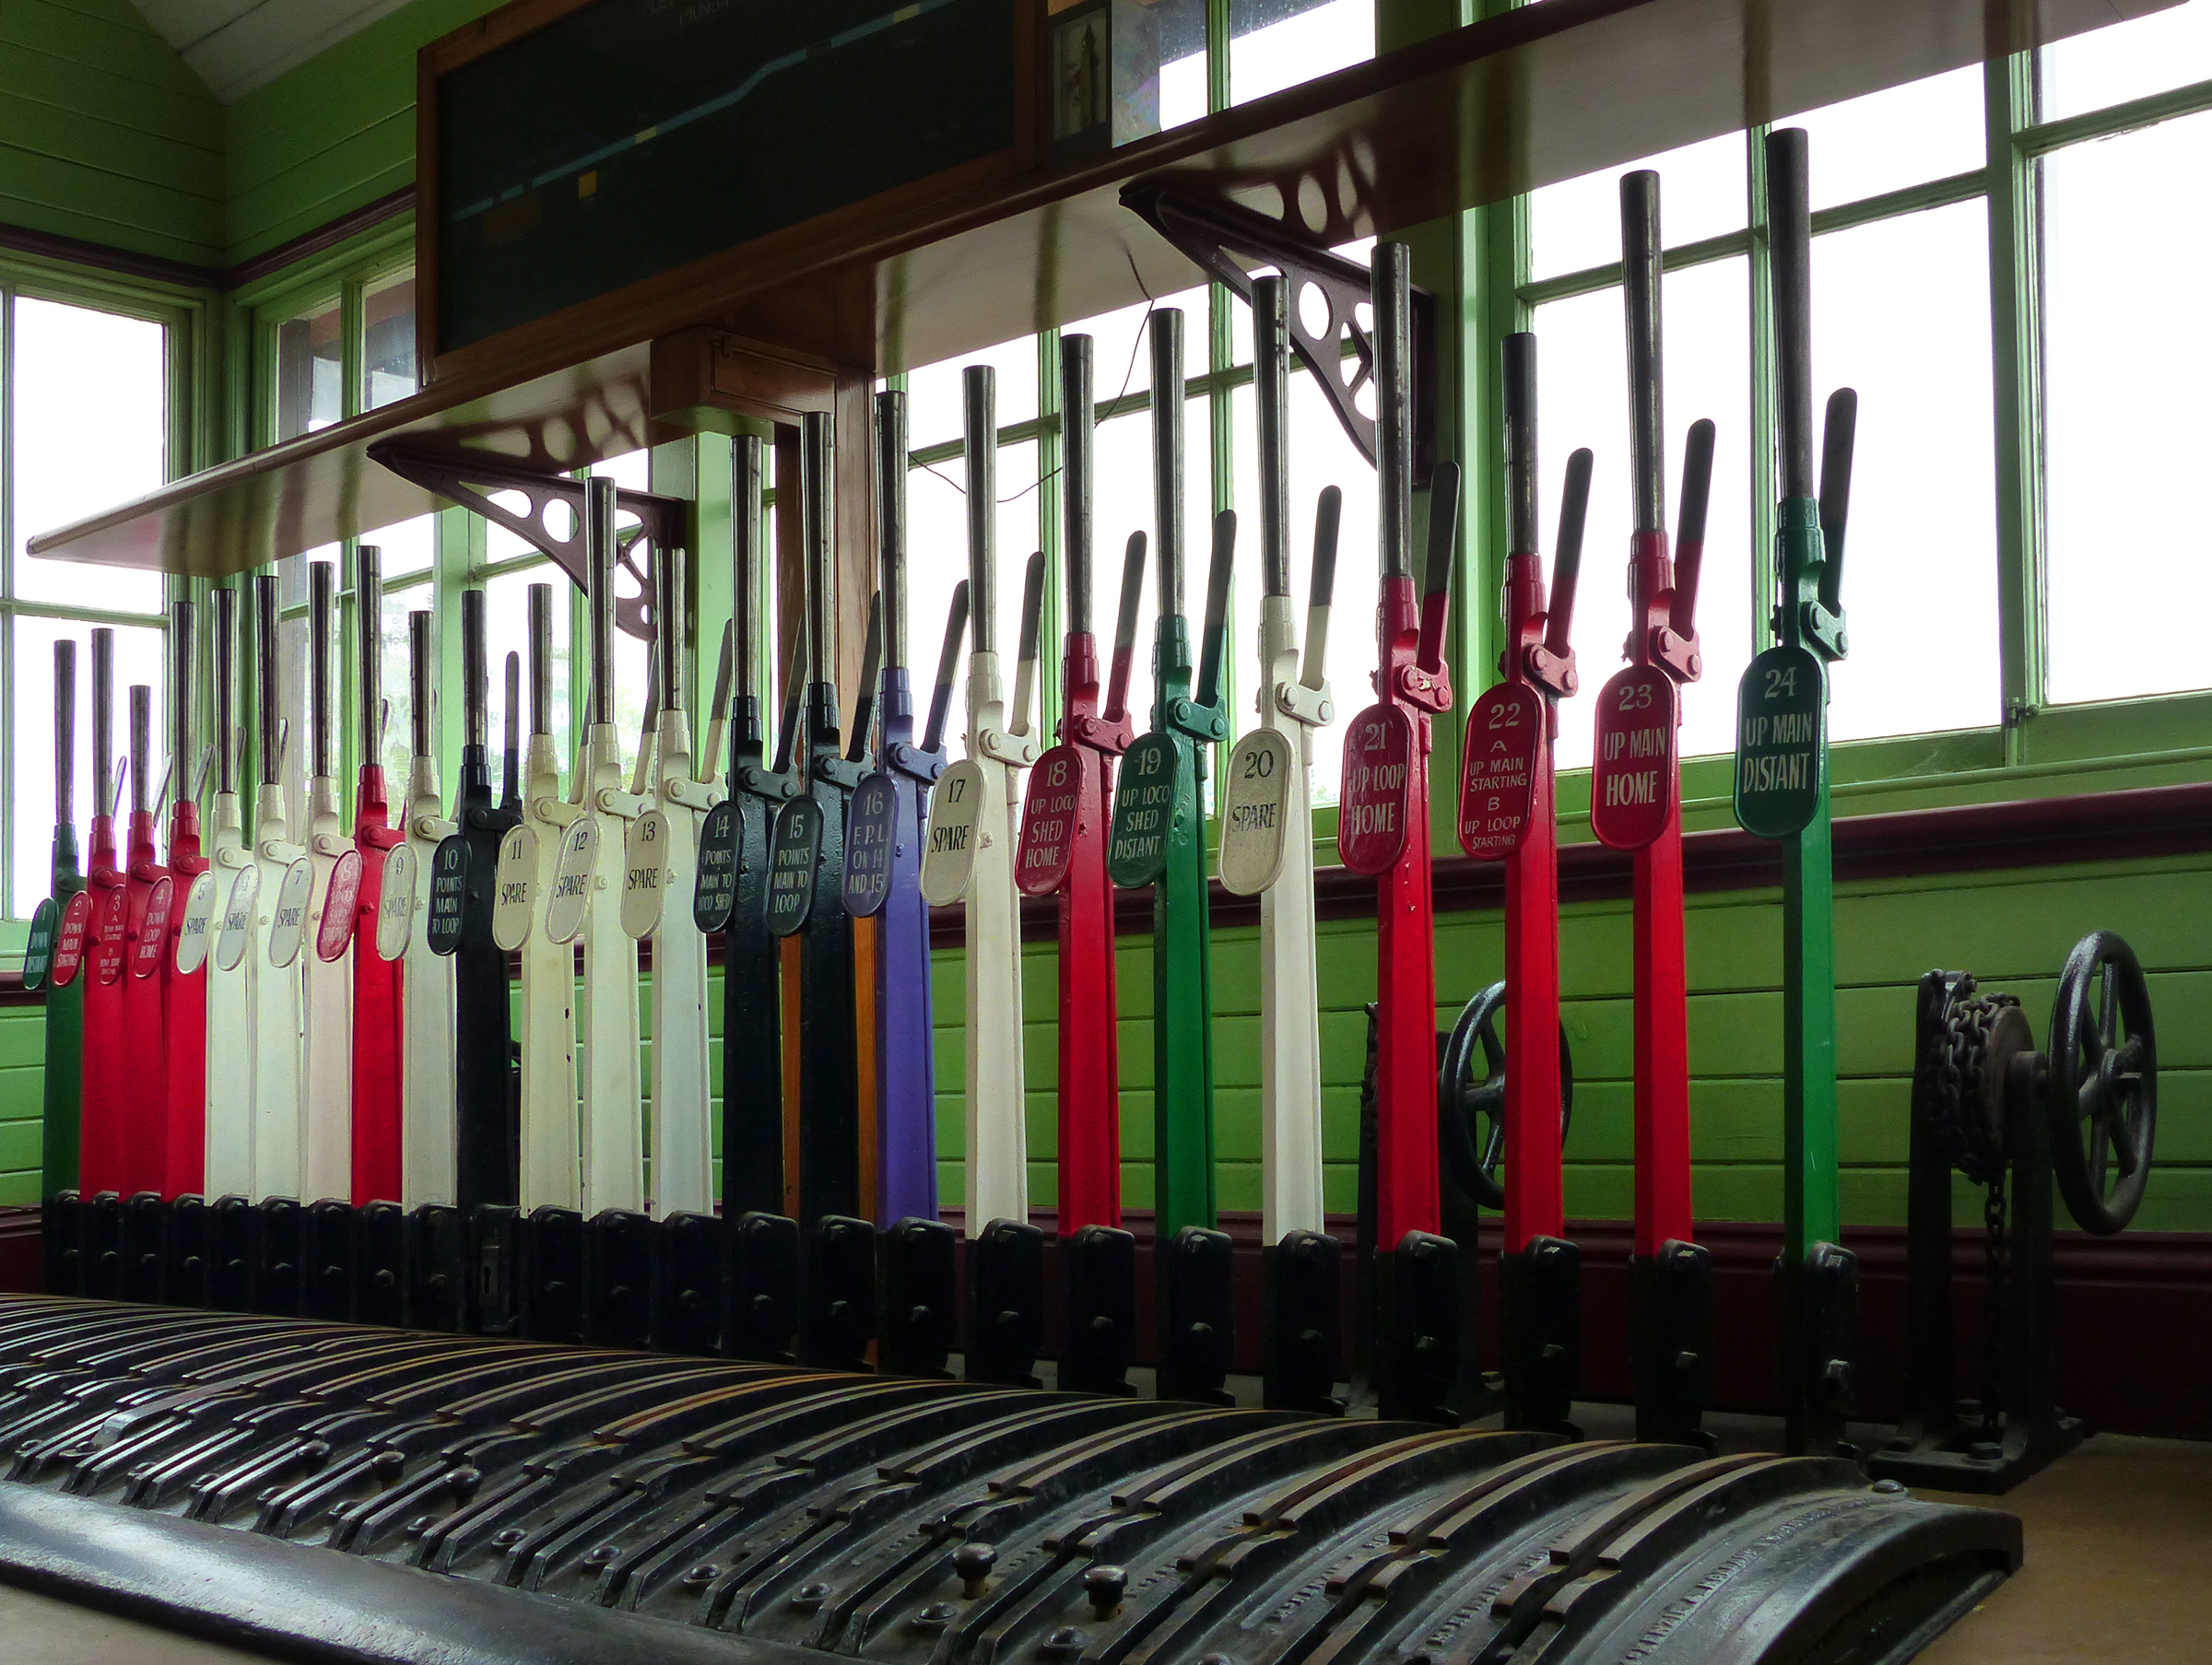
vehicle, interior design, publicdomain, lumixfz200, bridgecamera, trainsignals, levers, signalbox